Hounslow Heath Golf Centre

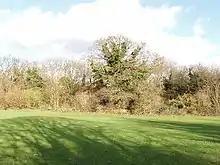
Hounslow Heath Golf Course

The course comprised eighteen holes in two loops of nine with four par 3, thirteen par 4 and one par 5. Holes 10–13 were located to the north of the A315 accessed via an underpass.